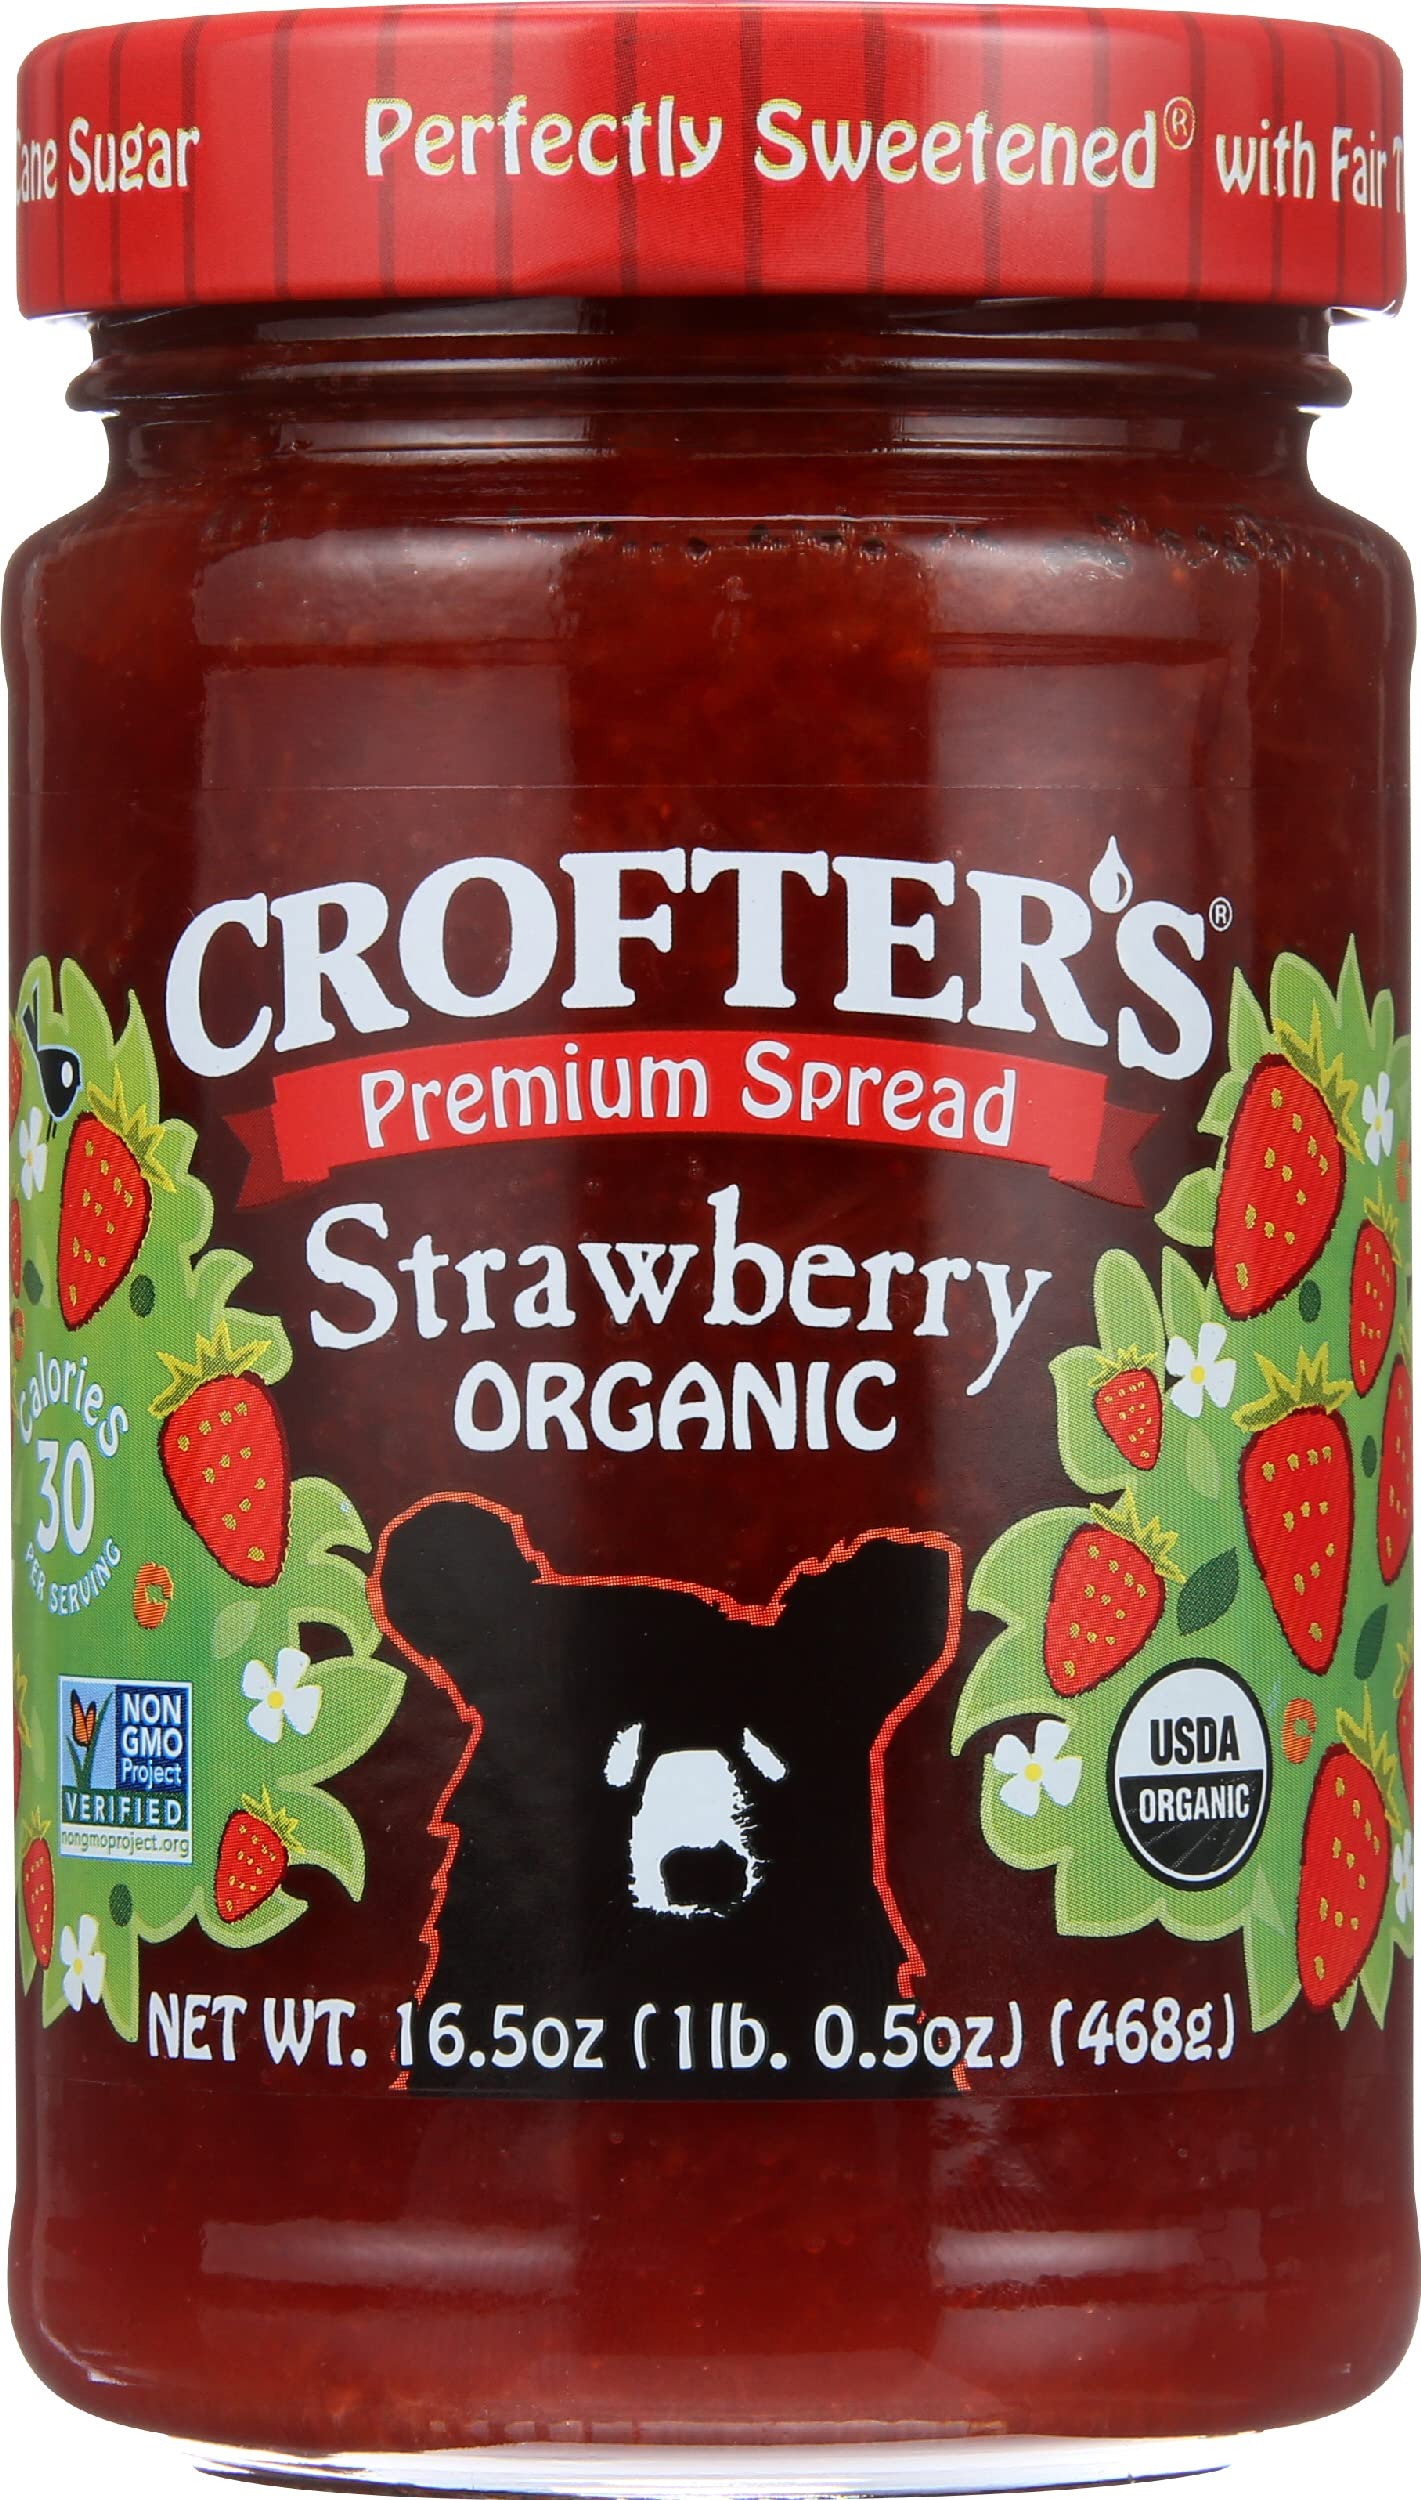
Item Name: Crofters Organic Strawberry Spread 16.5 oz (Pack of 6)
Bullet Point: Crofters Organic Strawberry Spread 16.5 oz (Pack of 6)
Value: 99.0
Unit: Ounce

Price: 33.24